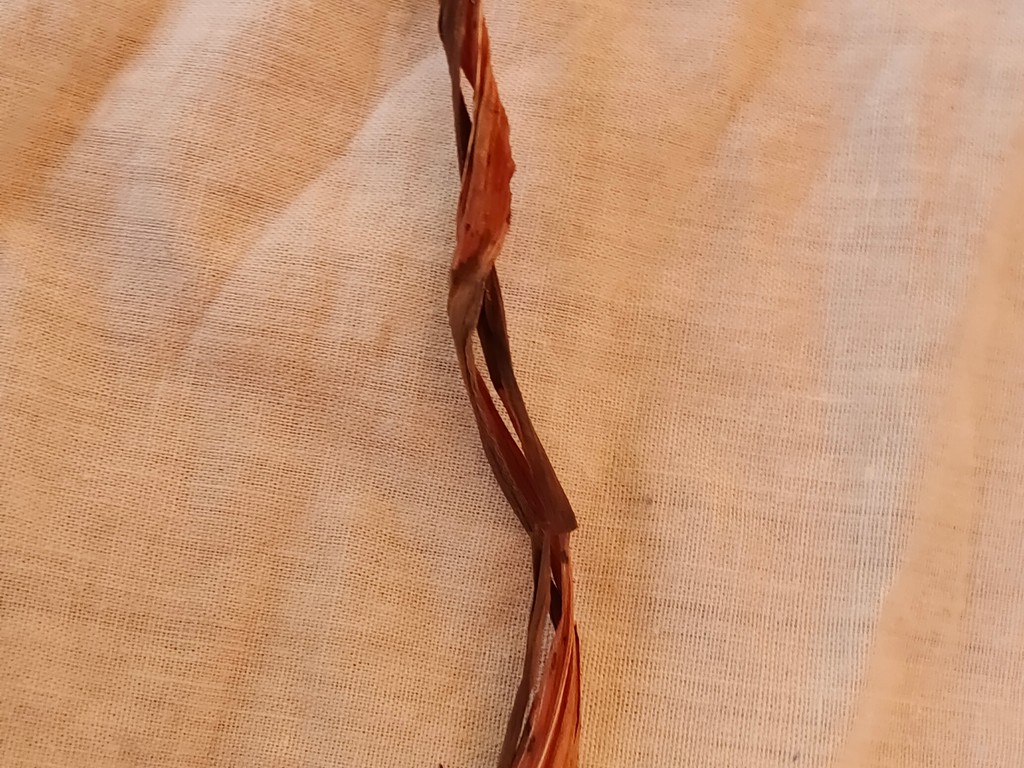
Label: Dried